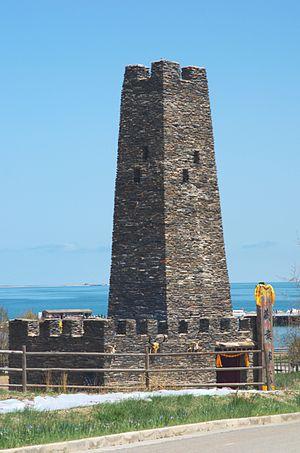
Un diaolou de style tibétain Zang, au Sud-Est du Lac Qinghai.
Un diaolou est un ensemble de type de tours, édifiée dans plusieurs parties de la Chine.
Les tours de l'Himalaya, ou tours du Sichuan et du Tibet, ou encore tours de pierre stelliformes de la Chine du Sud-ouest, sont de hautes tours de pierre élevées dans ce que les Tibétains appellent le Kham, une région habitée par les Tibétains et les régions chinoises des Qiangs dans la province du Sichuan et dans la région autonome du Tibet. De plan extérieur carré, hexagonal, octogonal, en étoile ou en croix selon les lieux, elles ont été construites par différentes minorités peuplant ces régions.